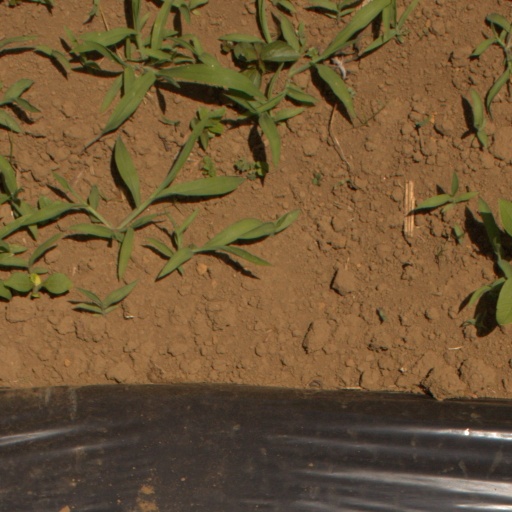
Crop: Jerusalem artichoke